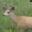
Label: deer